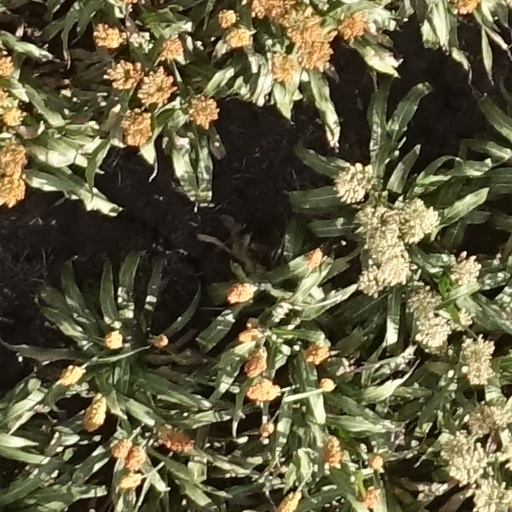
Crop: sorghum